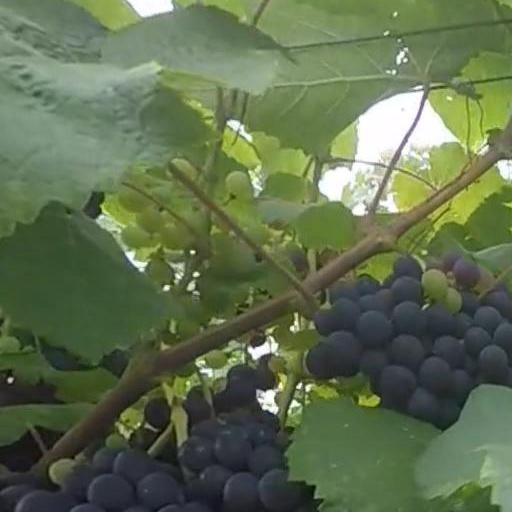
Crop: grape